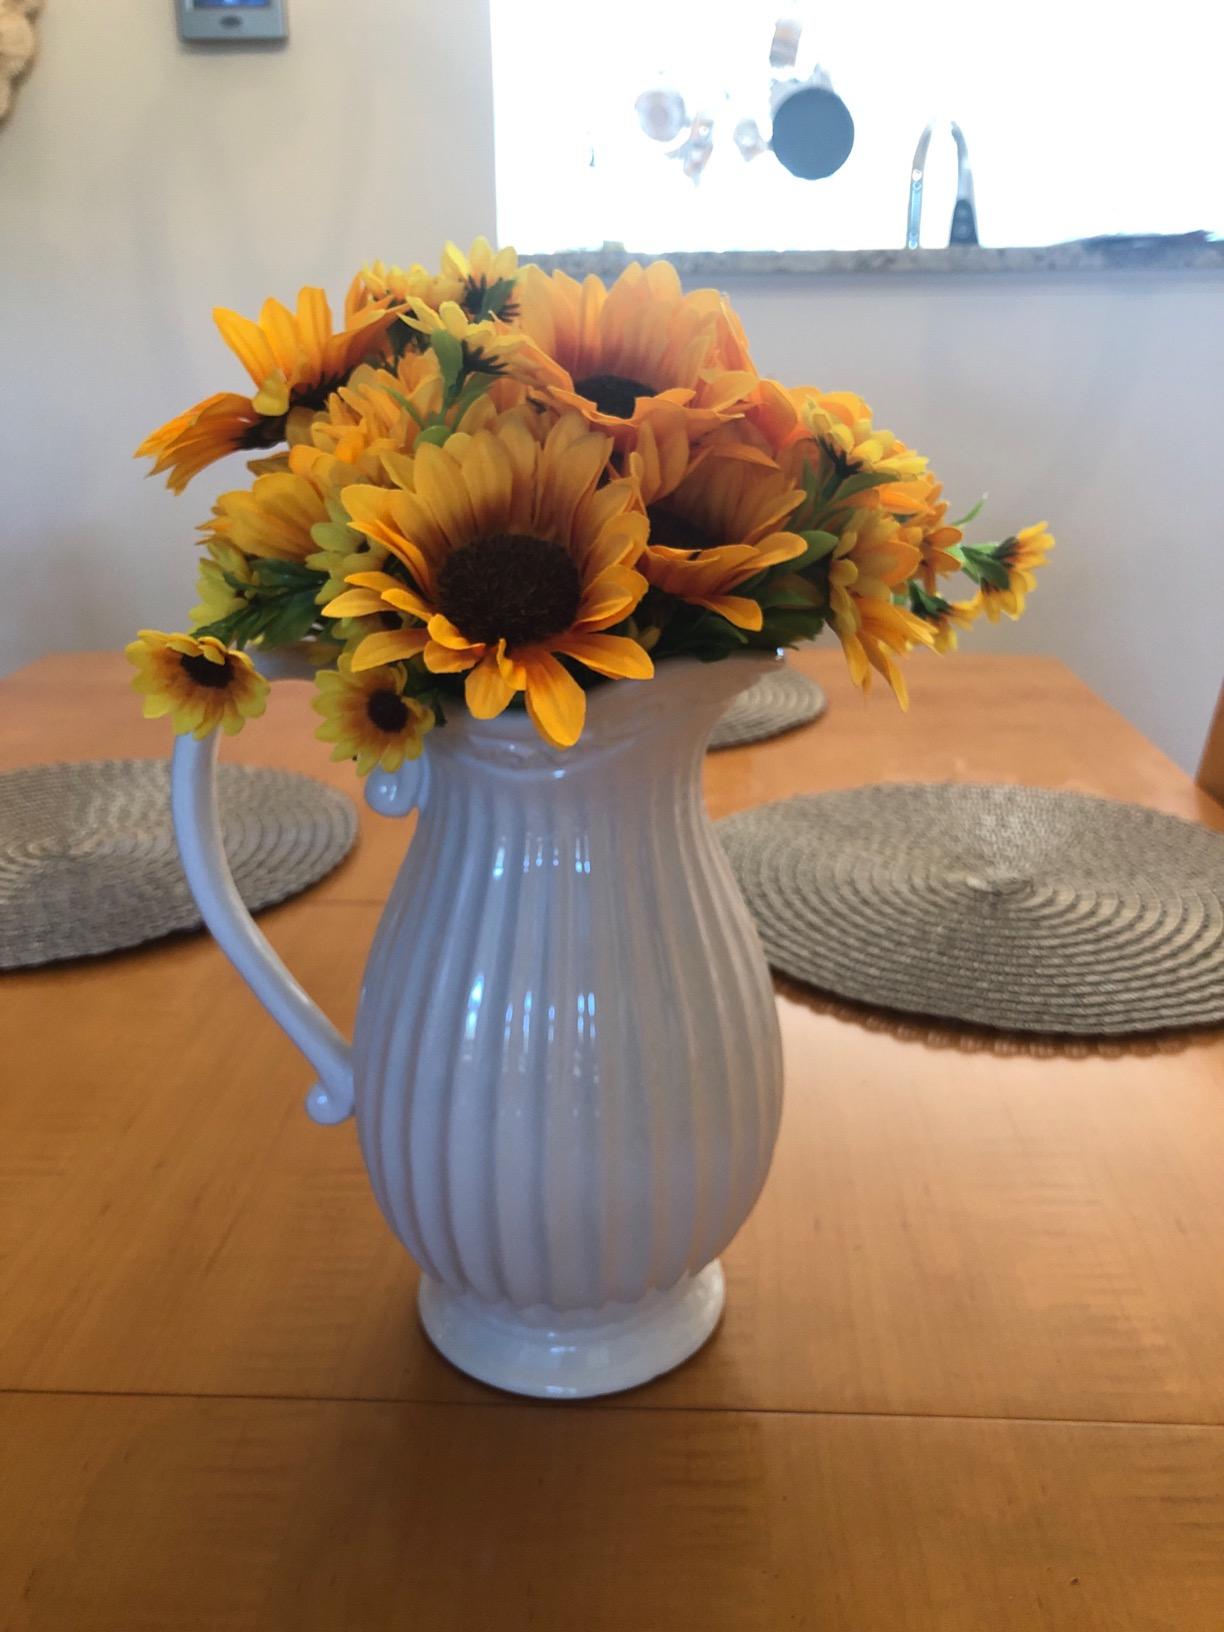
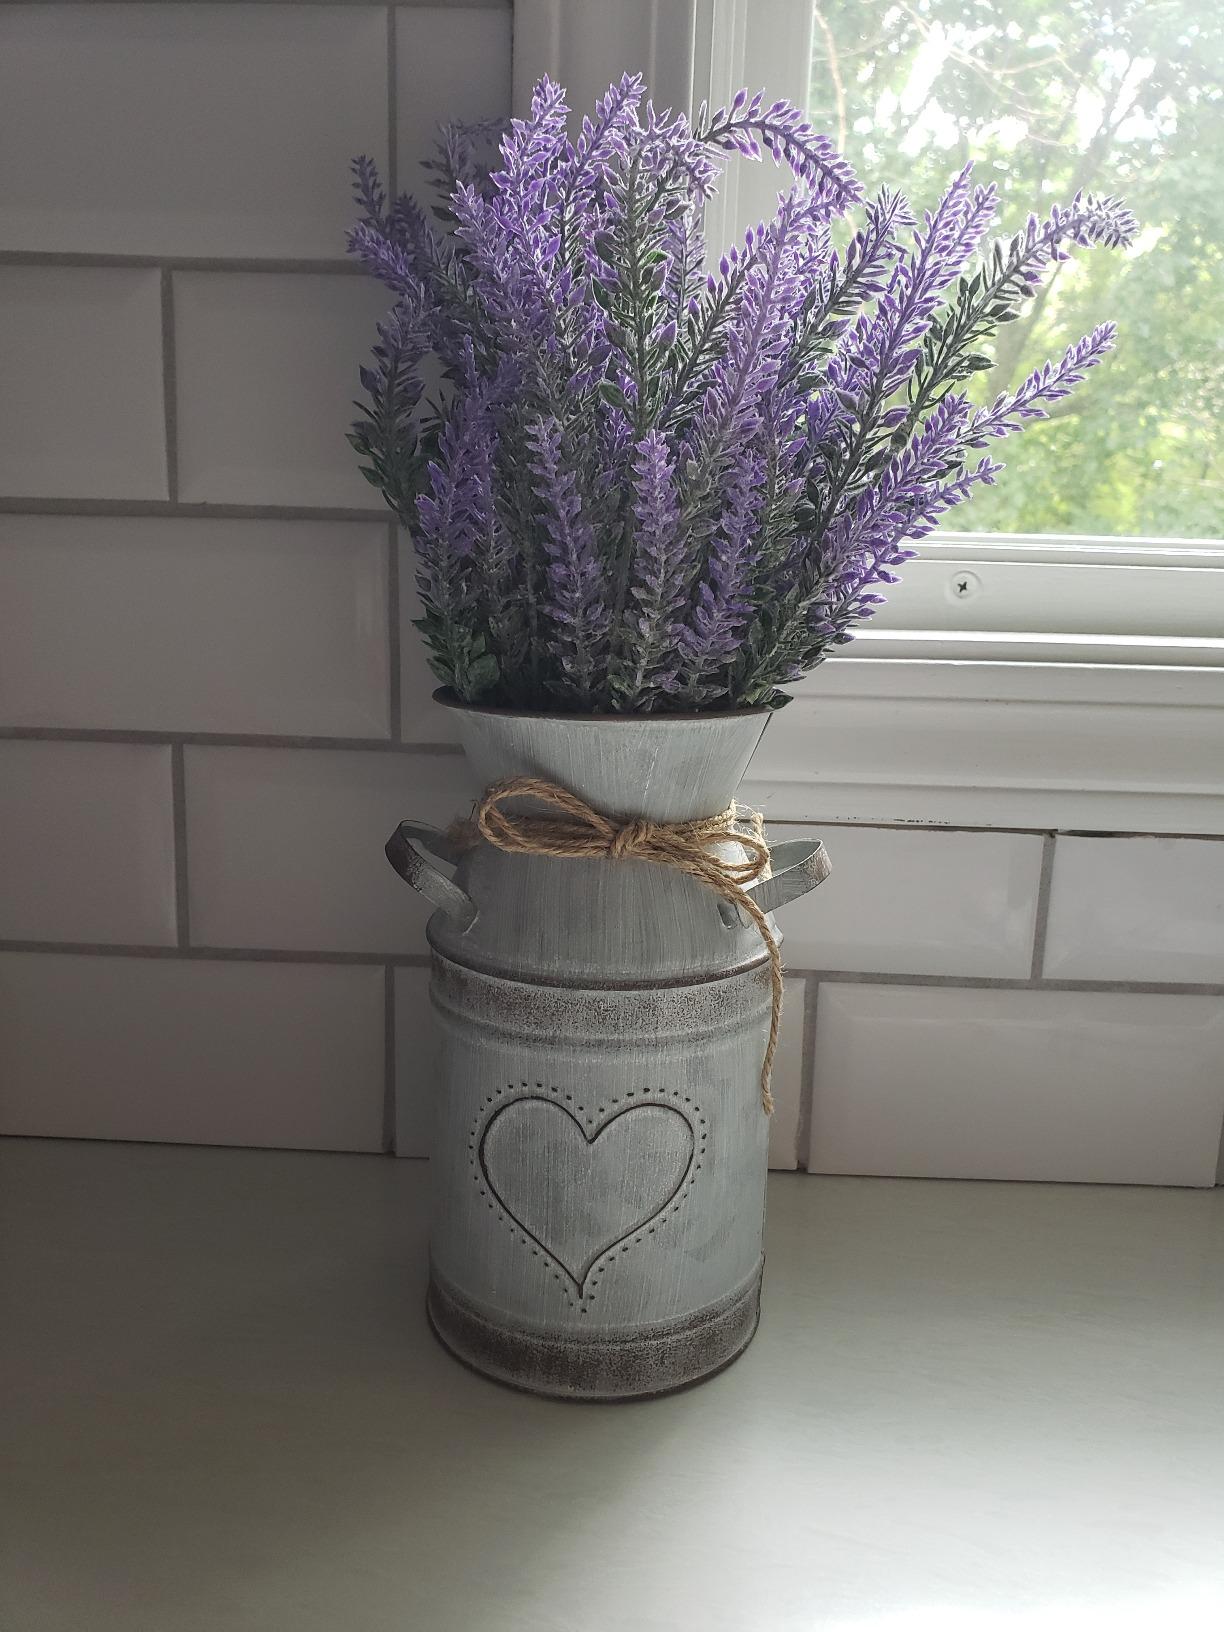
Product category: vase
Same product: no